Edmond Halley

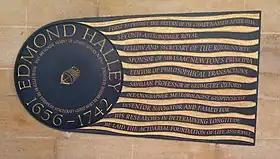
Comet-like plaque to Halley in the South Cloister of Westminster Abbey

The preface to Awnsham and John Churchill's collection of voyages and travels (1704), supposedly written by John Locke or by Halley, valourised expeditions such as these as part of a grand expansion of European knowledge of the world: